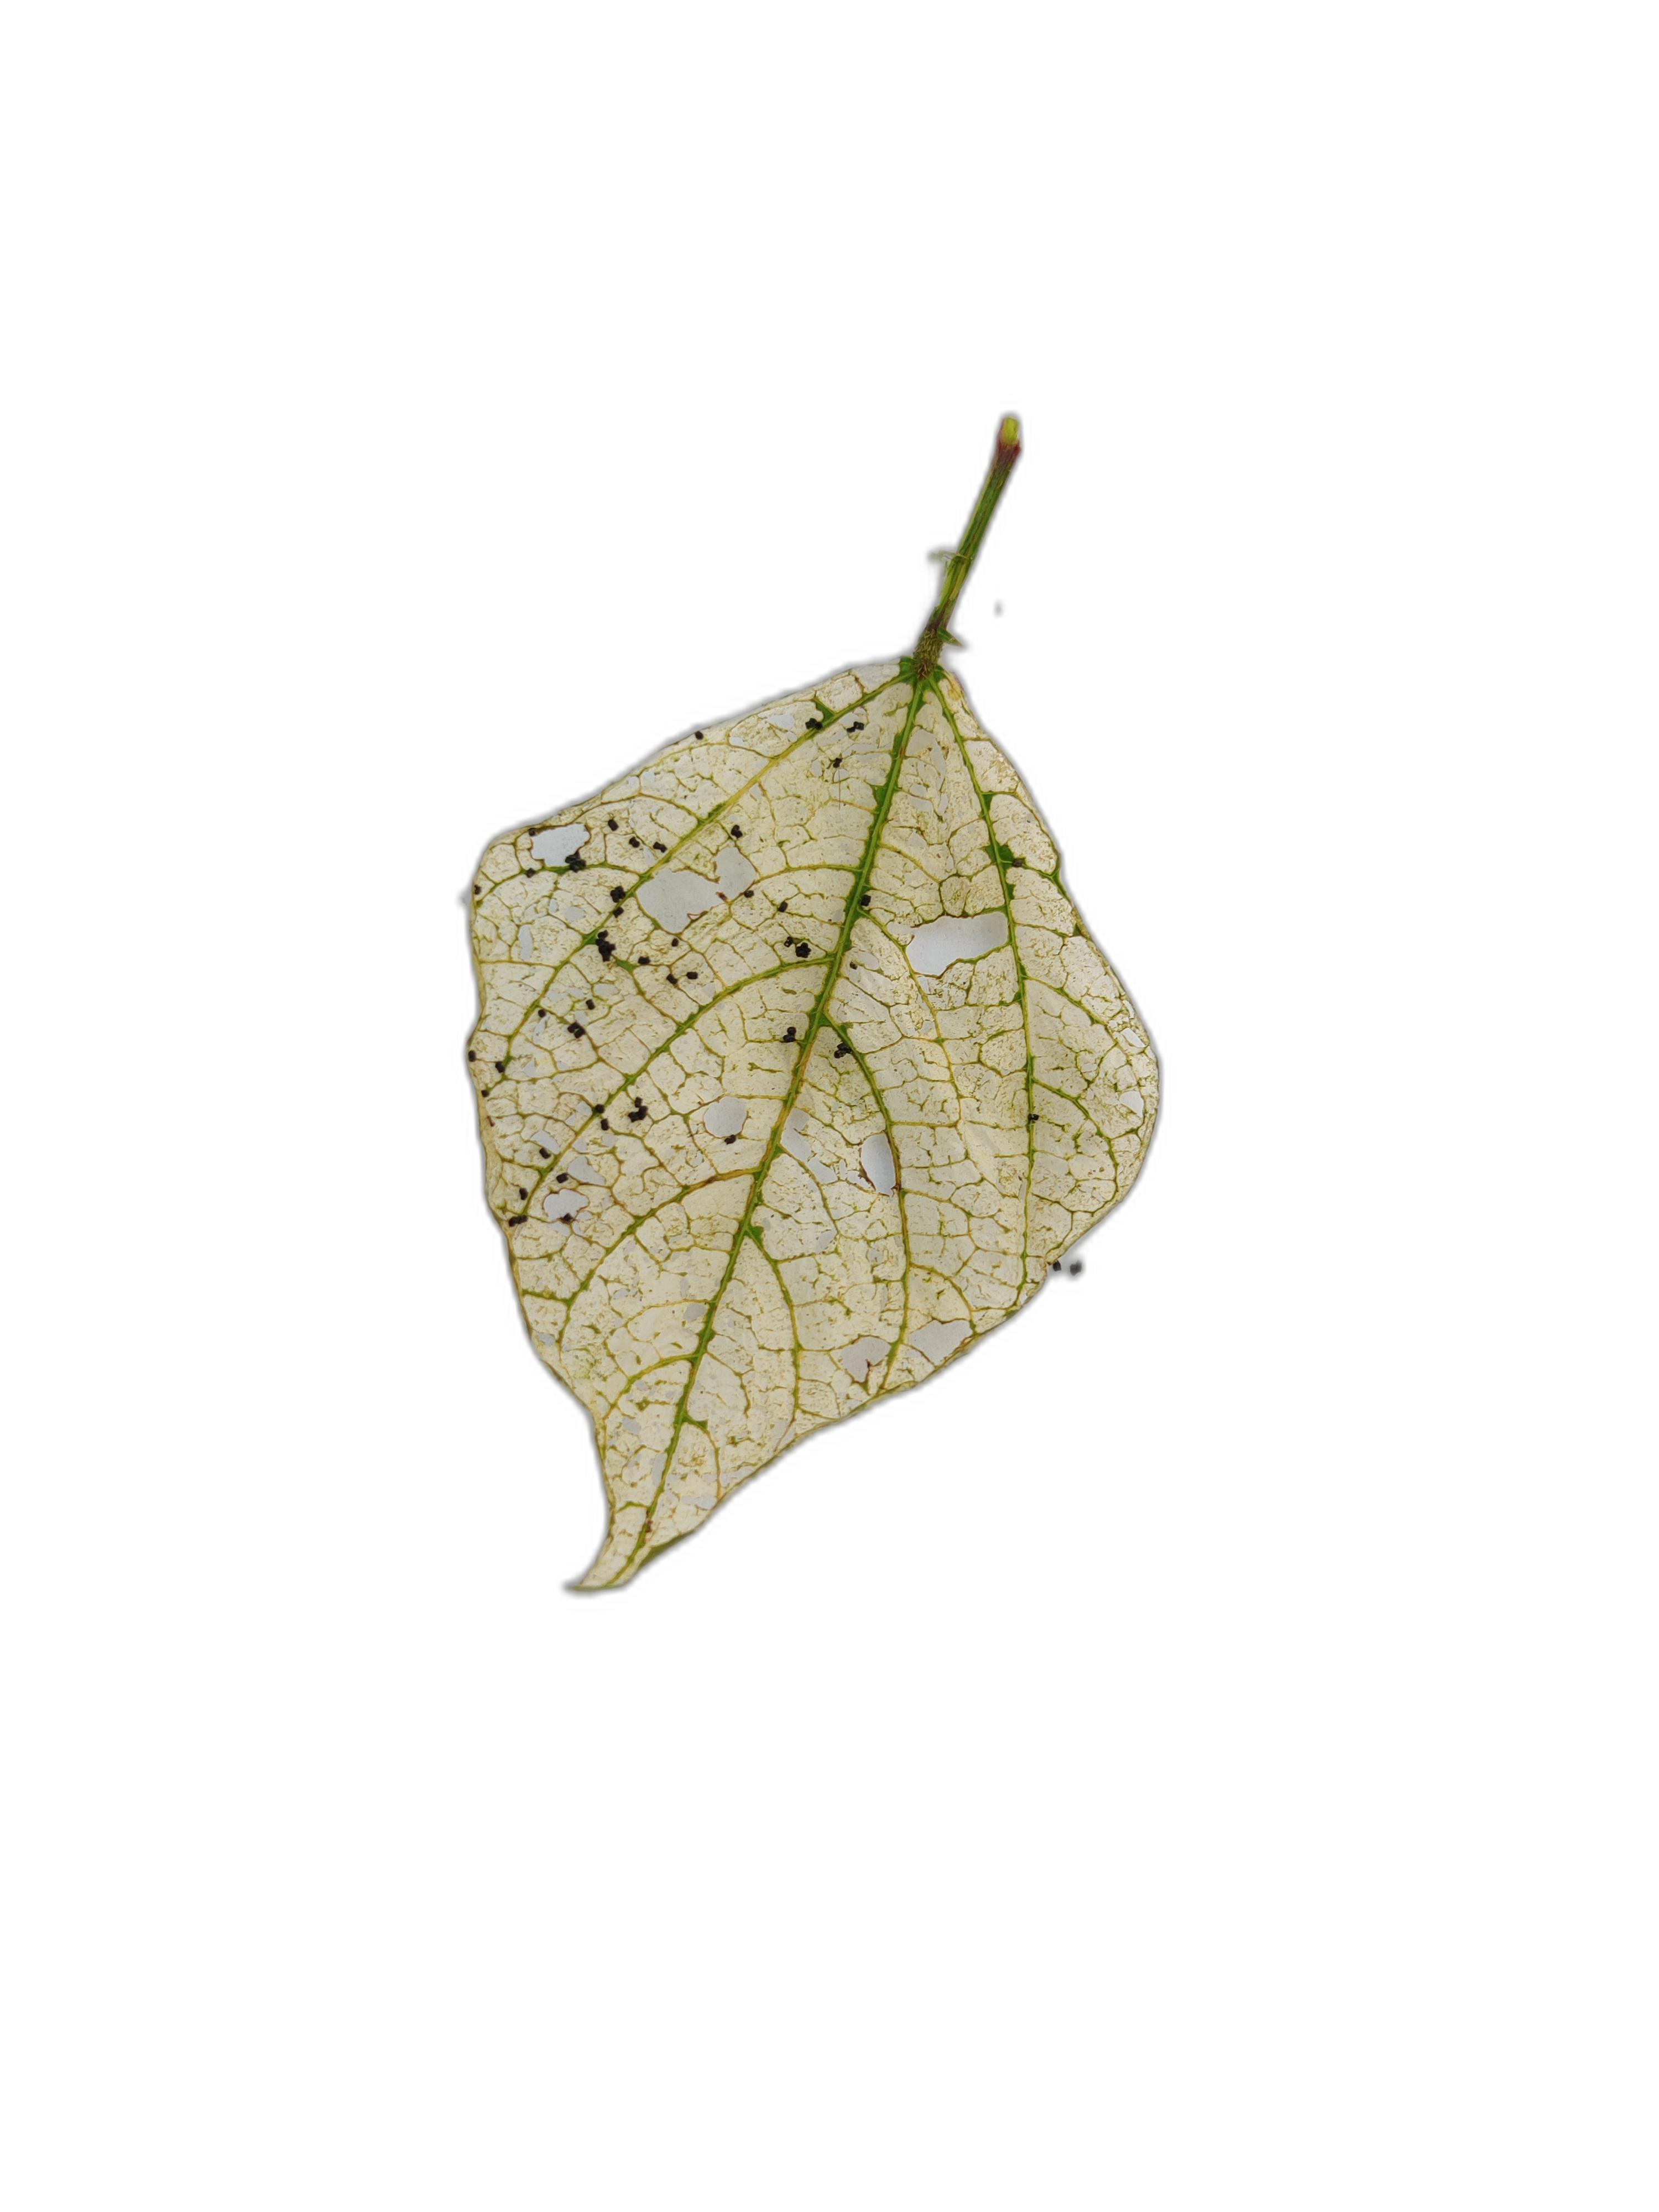
Label: Insect